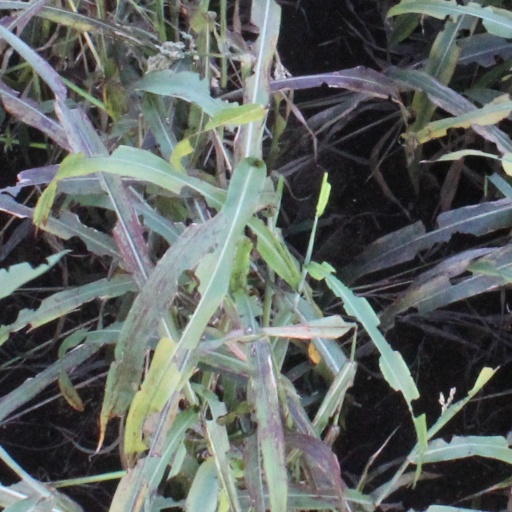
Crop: sorghum